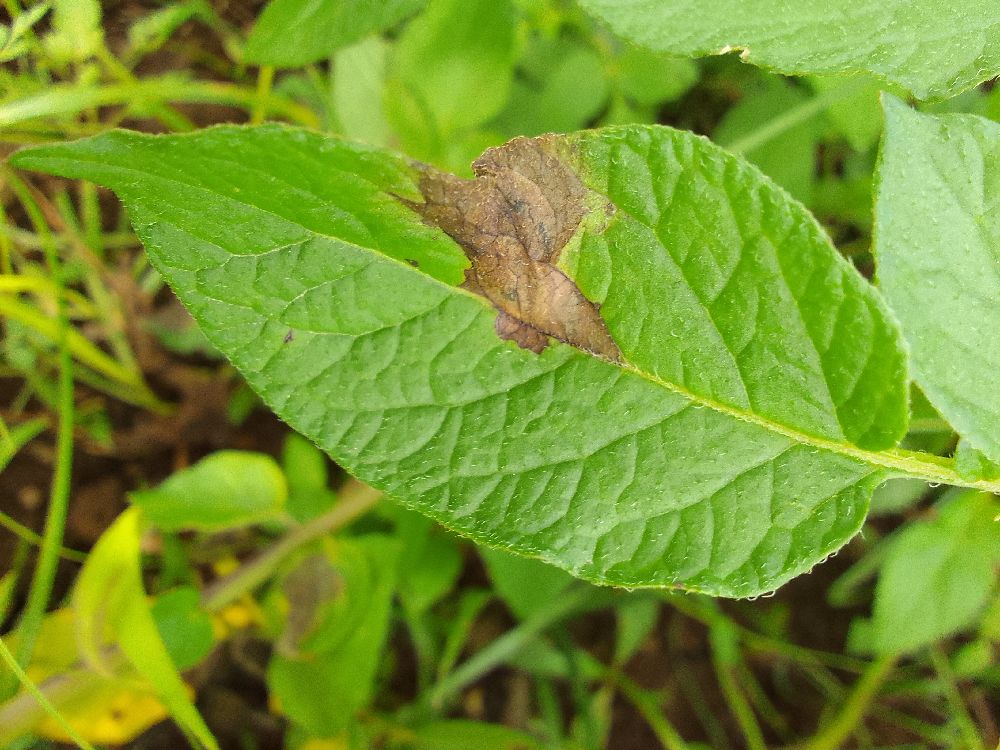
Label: Late blight